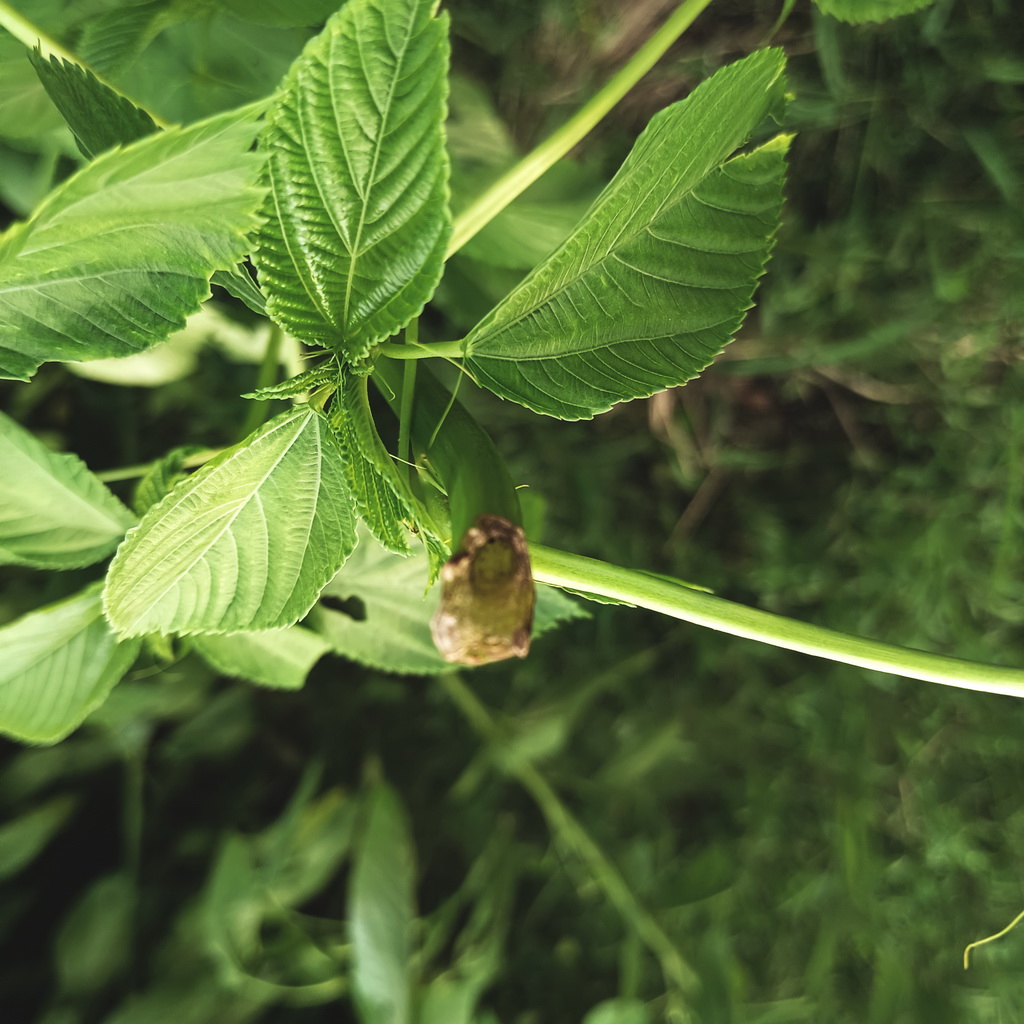
Label: Stem Soft Rot